London congestion charge

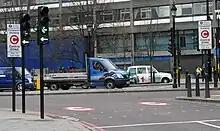
Street markings and signs with the white-on-red C alert drivers entering the charge zone at Tower Hill.

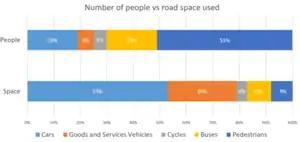
Numbers of people using different transport types in the City of London in 2017 against the road space used by that type.

The London congestion charge is a fee charged on most cars and motor vehicles being driven within the Congestion Charge Zone (CCZ) in Central London between 7:00am and 6:00pm Monday to Friday, and between 12:00noon and 6:00pm Saturday and Sunday. Enforcement is primarily based on automatic number-plate recognition (ANPR).